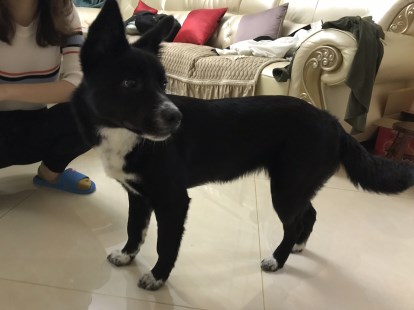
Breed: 2594-n000109-Border_collie